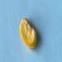
Maize quality: Bad